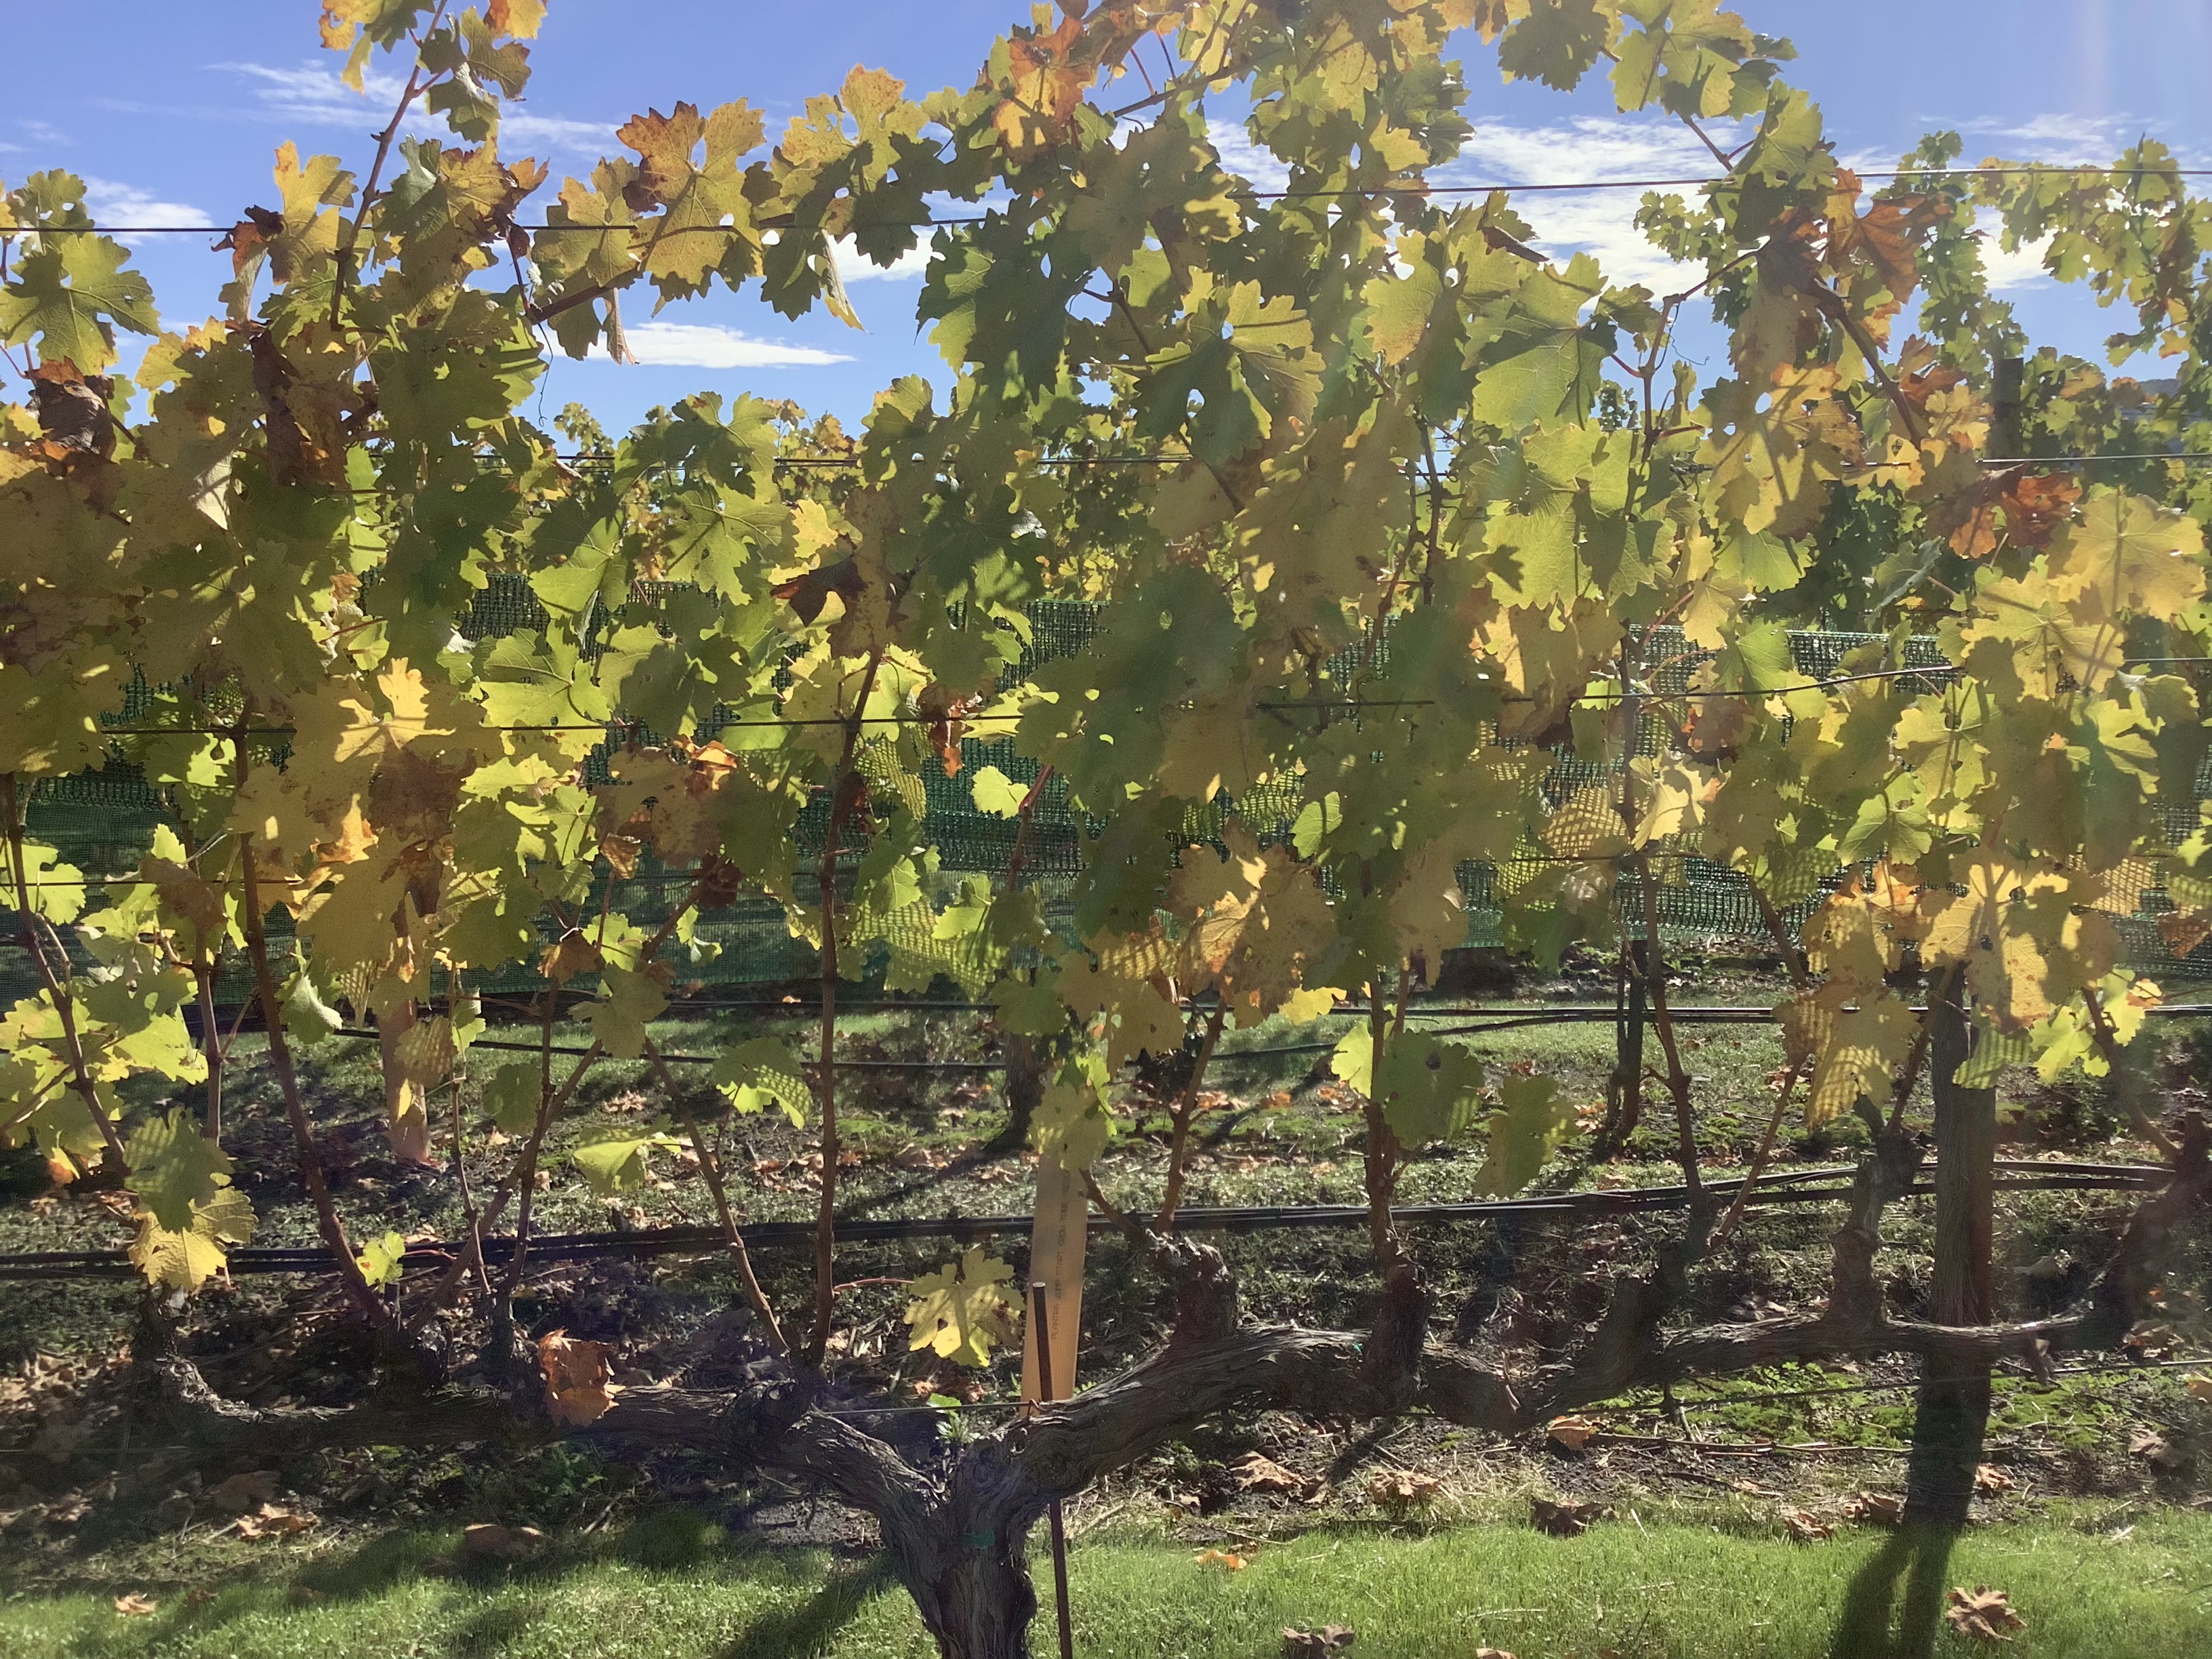
Label: No Virus